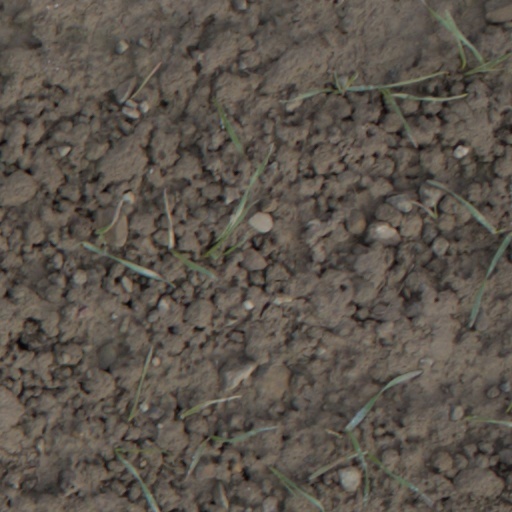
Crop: wheat